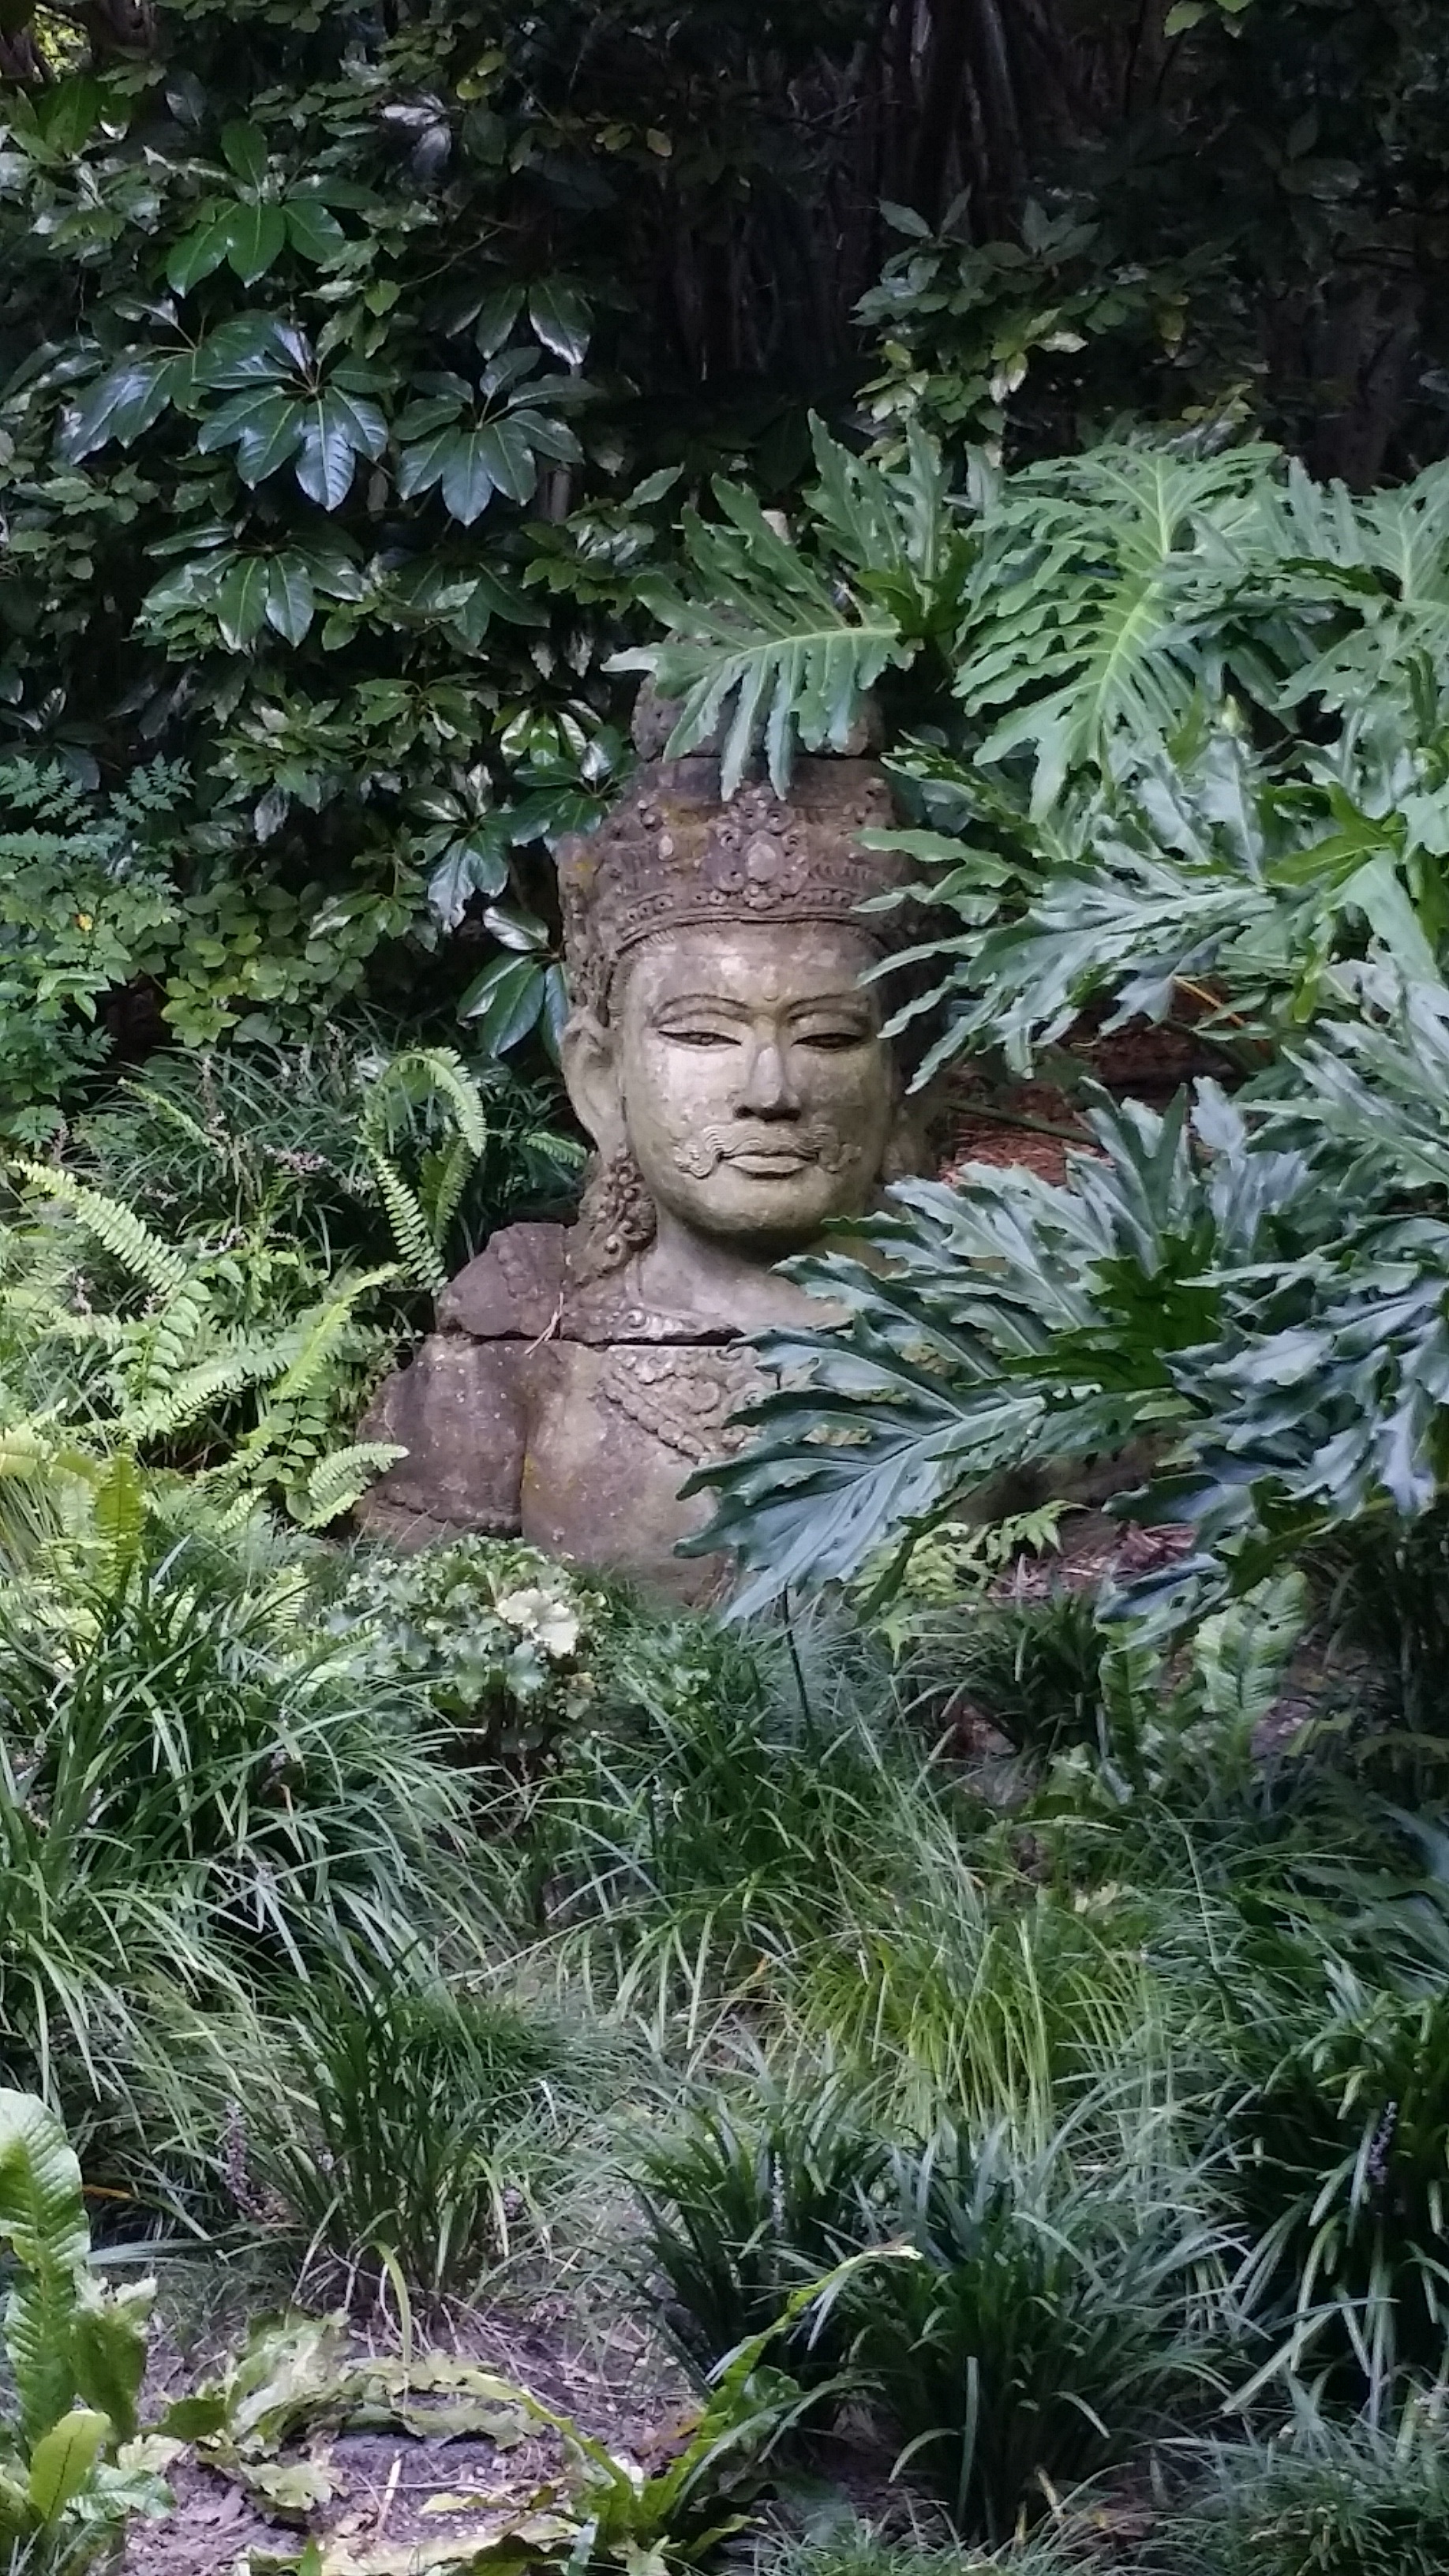
tree, forest, grass, flower, stone, monument, statue, jungle, botany, garden, pray, sculpture, rainforest, serenity, carving, habitat, water feature, natural environment